Huasca de Ocampo

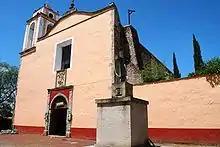
San Juan Bautista Church

The town of Huasca de Ocampo is set just inside the northeast edge of the Sierra de Pachuca where the meet the west end of the valley of Tulancingo. The town is surrounded by low forested peaks. Upon exiting the town towards the east, the landscape opens out into the valley. The center of town is narrow filled with houses and other buildings made with white sandstone and topped with pitched roofs covered in red laminate (metal or plastic) or red clay tile. The walls are thick and large chunks of stone can be seen held together with mortar. This is common in the older mining areas of Hidalgo where rain is frequent. (tradition) Some of the structures are decorated with smooth river stones and many of the storefronts and other buildings on the main roads have accents done in rough hewn wood with the bark still attached. The streets of the town are paved with stone and there are few to no streetlights at night.